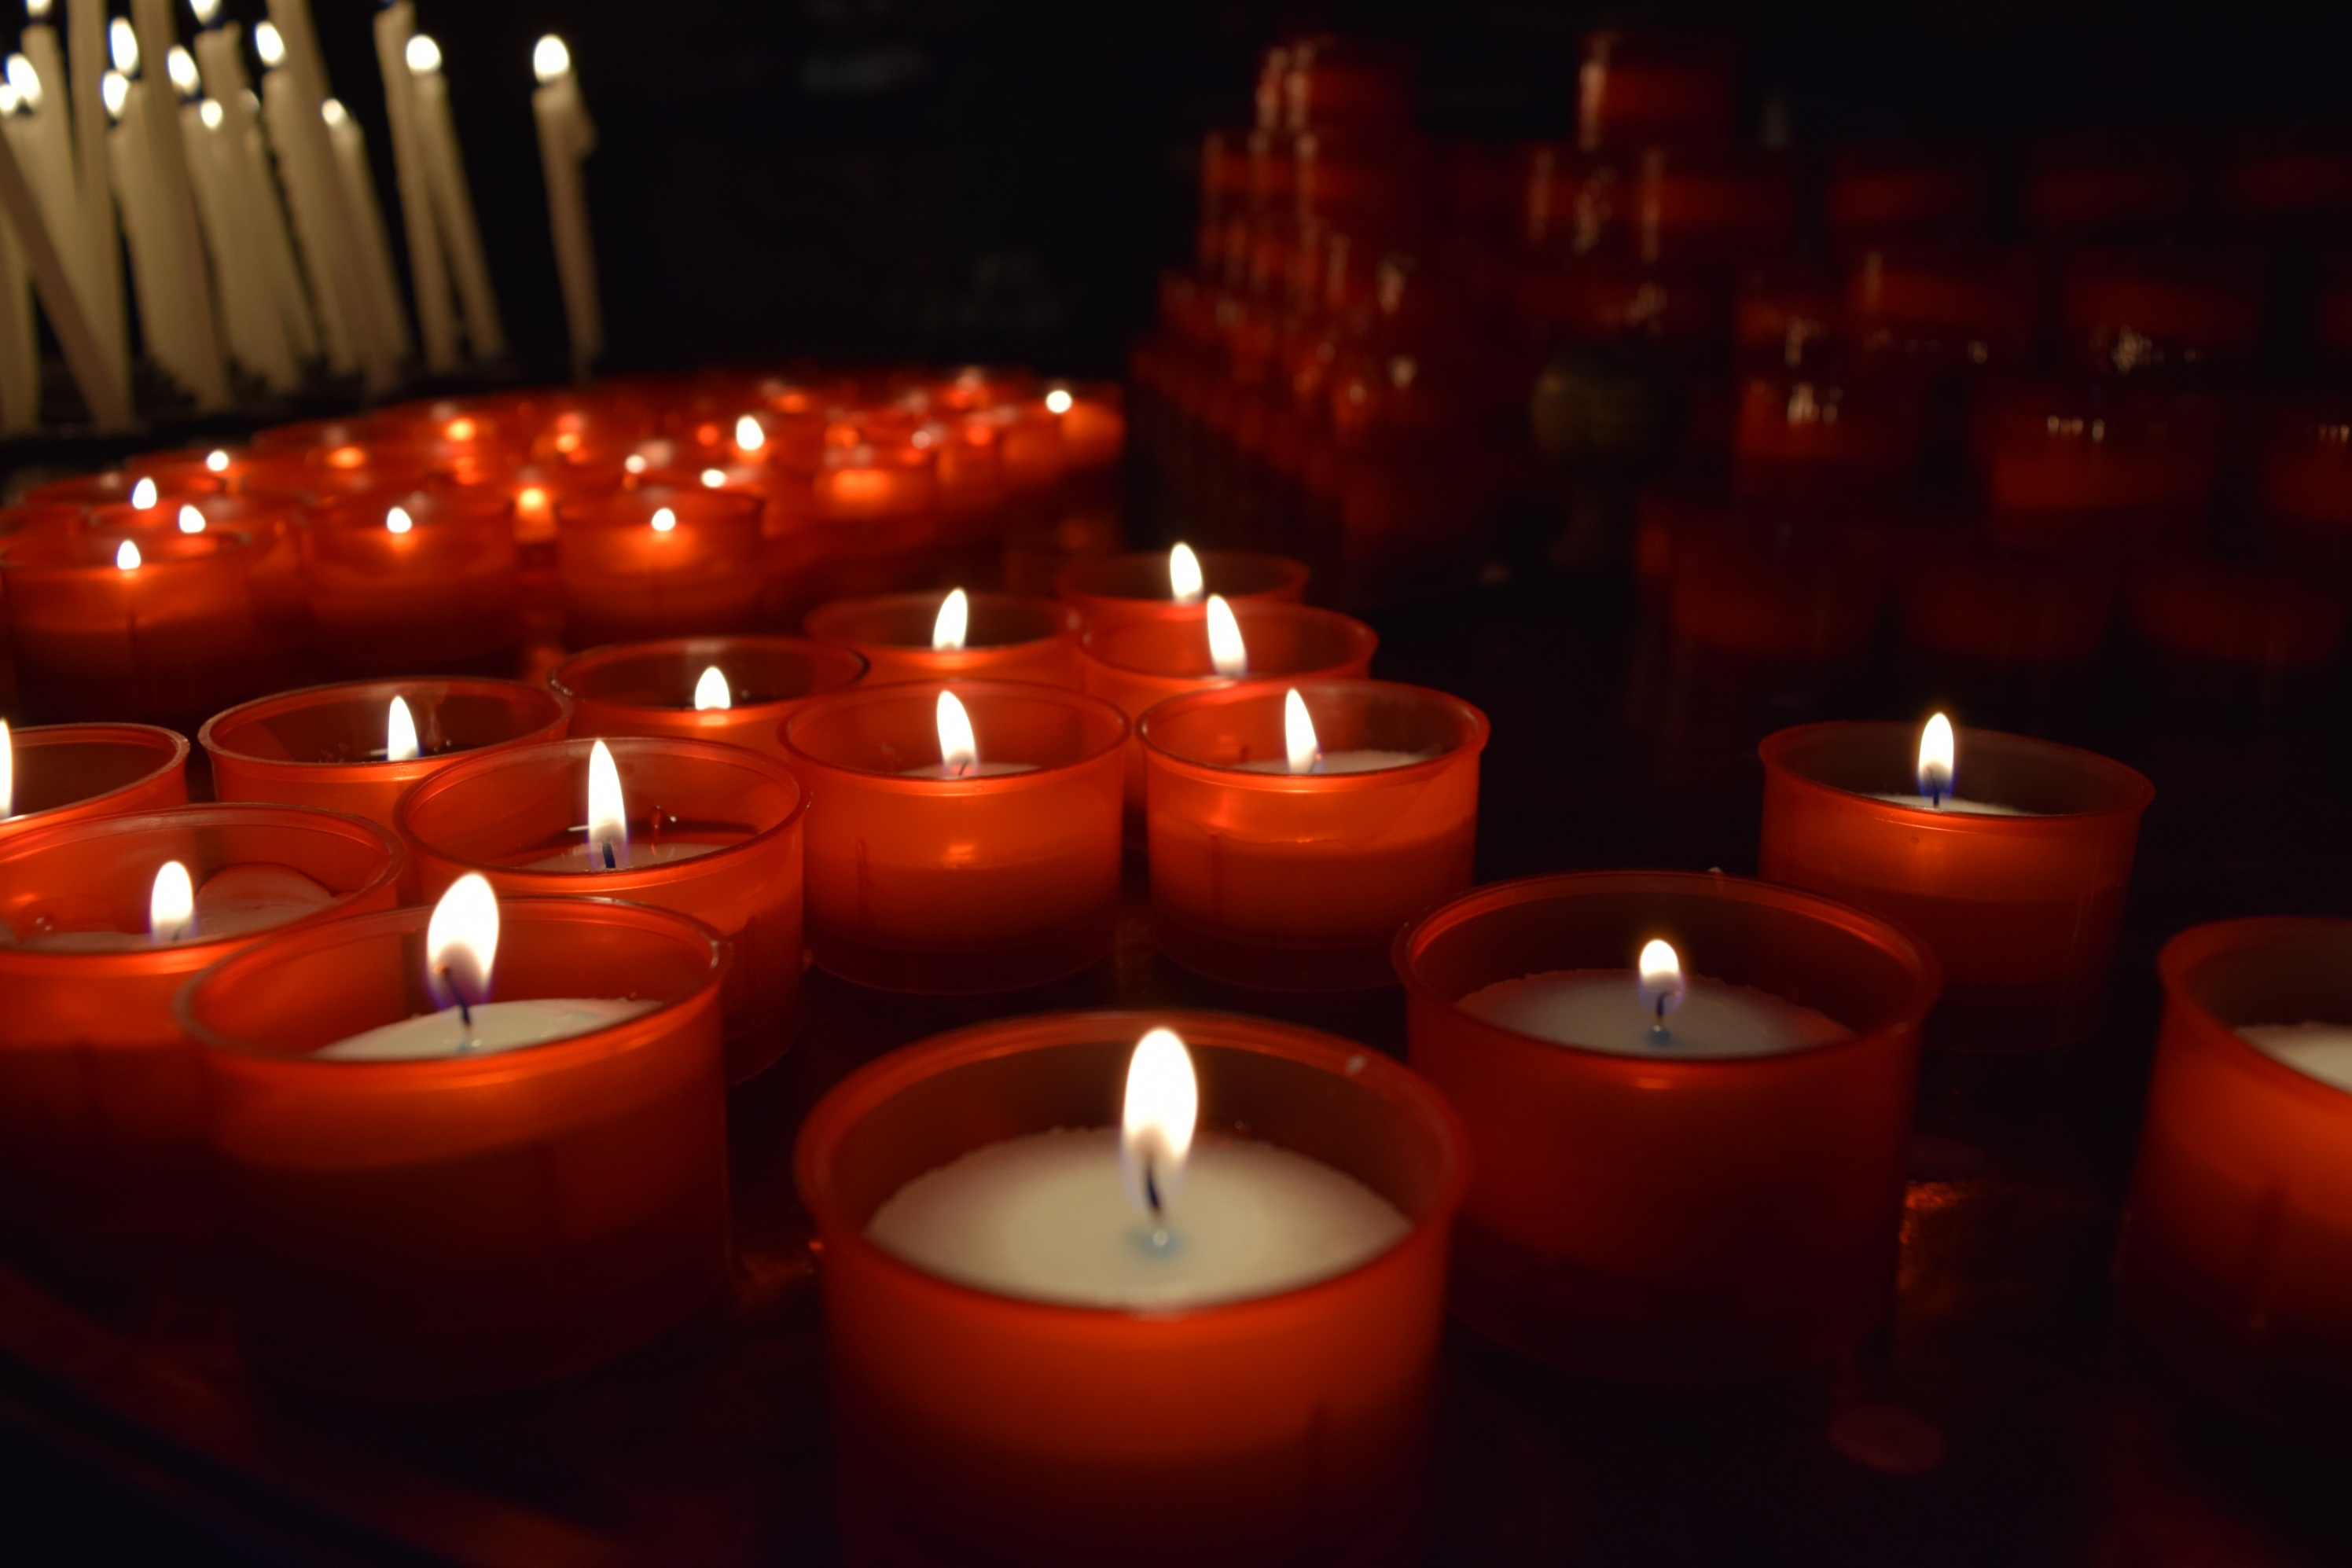
light, red, italy, church, candle, lighting, decor, candles, duomo, como, lombardy